Boundary layer

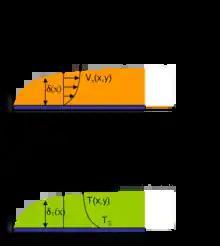
Velocity Boundary Layer (Top, orange) and Temperature Boundary Layer (Bottom, green) share a functional form due to similarity in the Momentum/Energy Balances and boundary conditions.

Note that in many cases, the no-slip boundary condition holds that formula_91, the fluid velocity at the surface of the plate equals the velocity of the plate at all locations. If the plate is not moving, then formula_92. A much more complicated derivation is required if fluid slip is allowed.